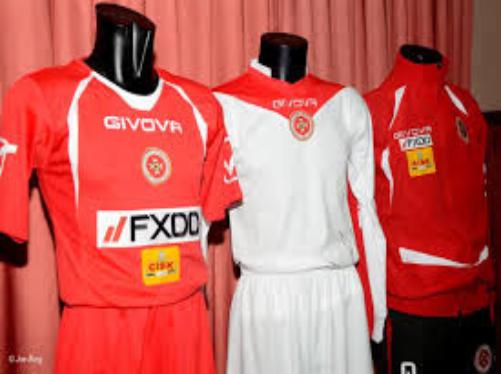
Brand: Givova
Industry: Clothes